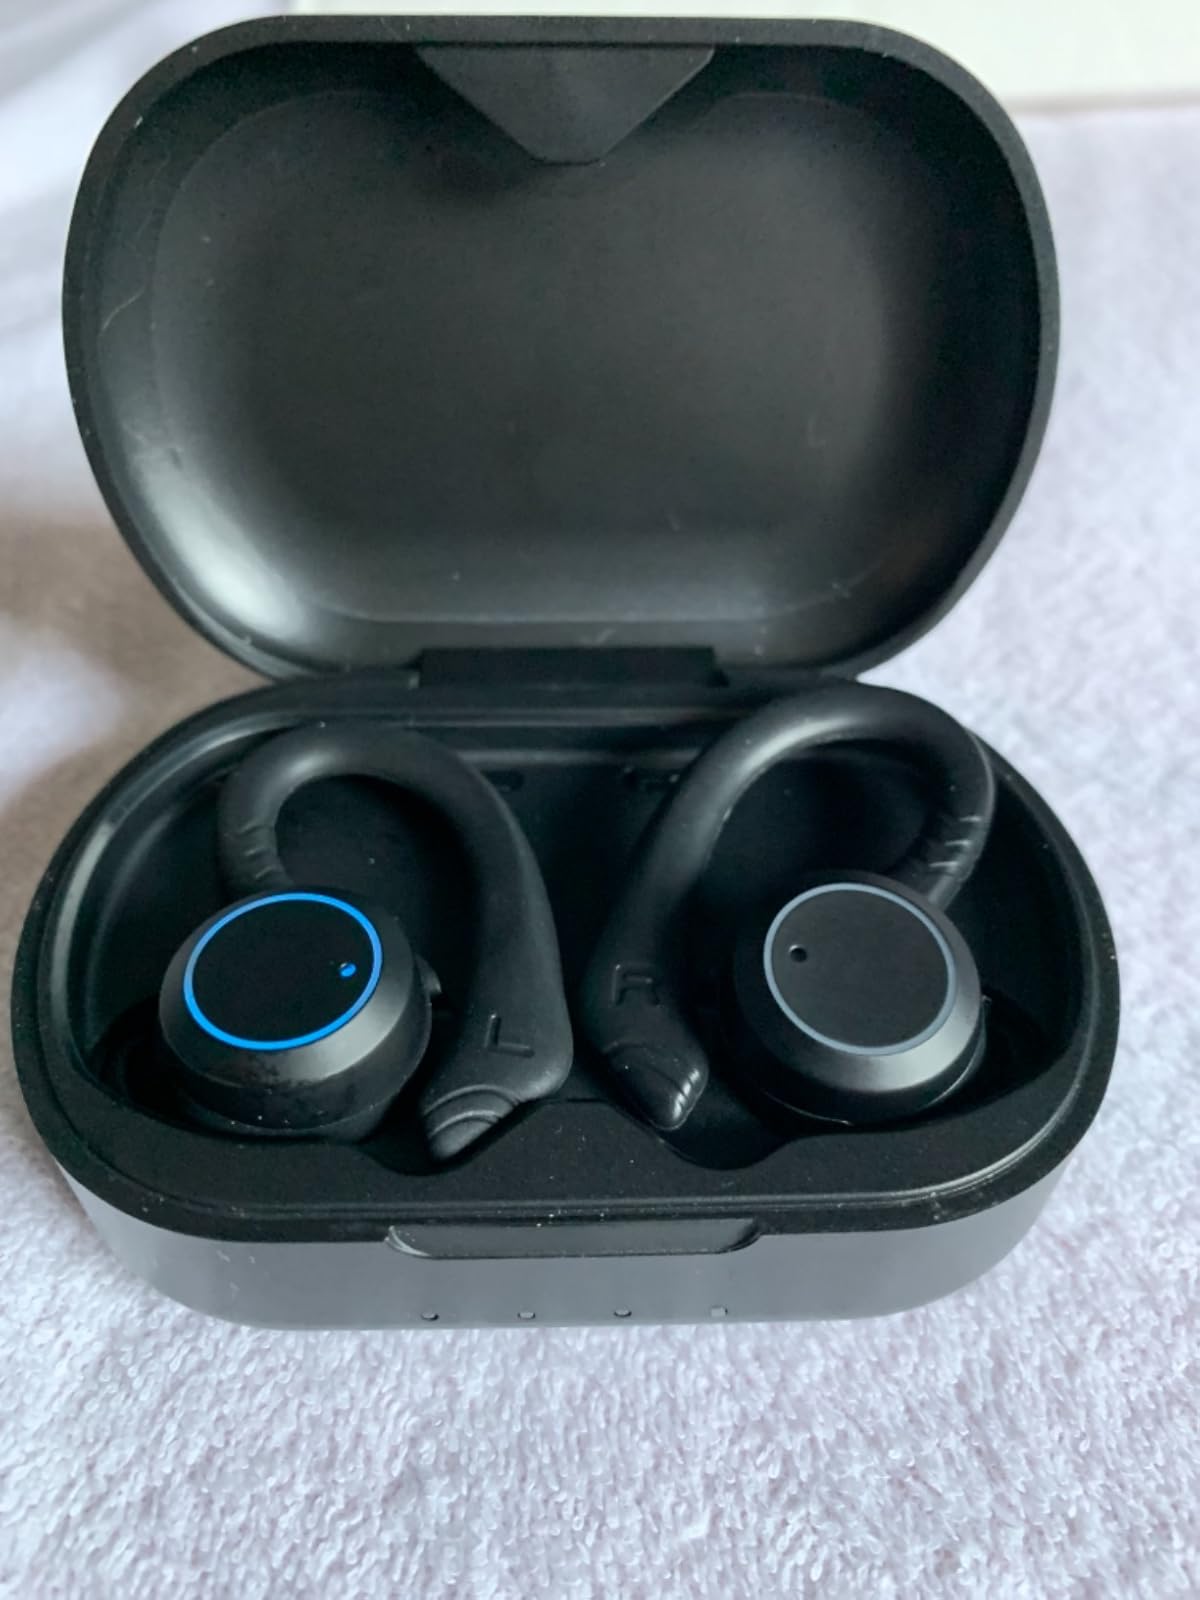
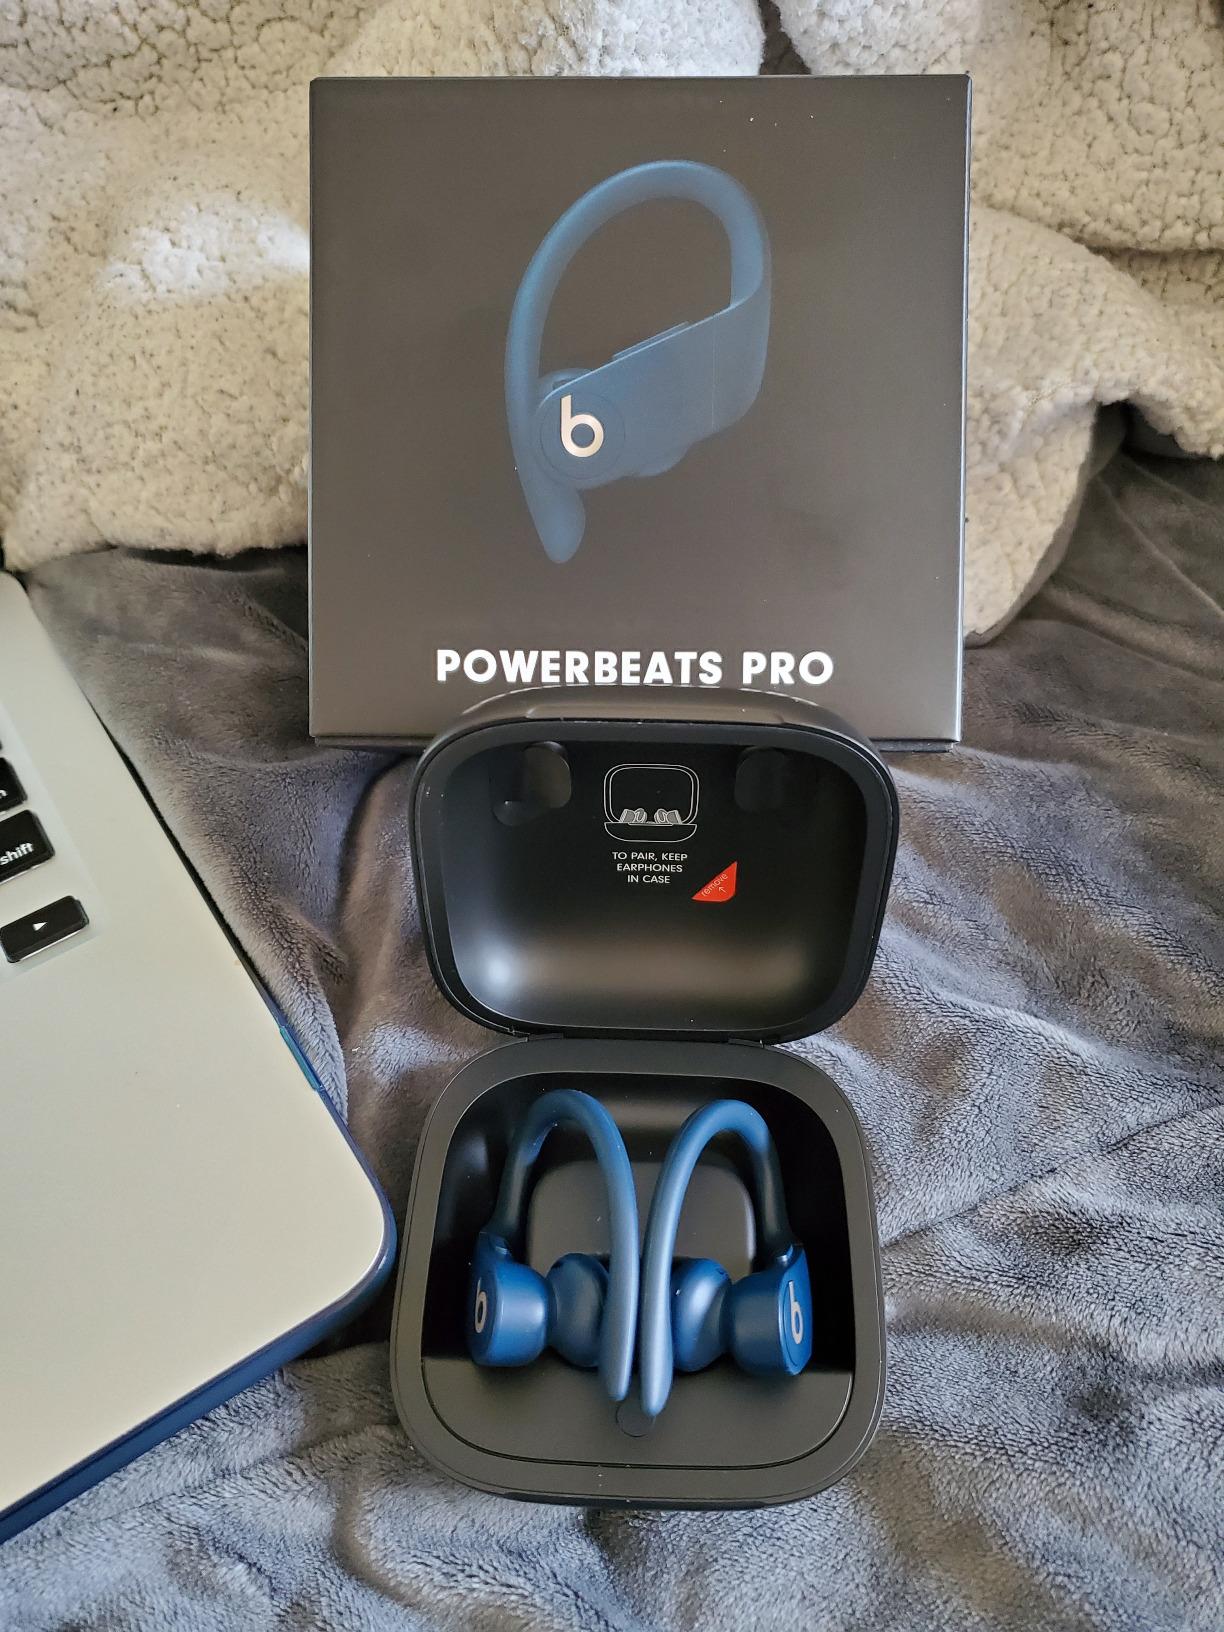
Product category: earbuds
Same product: no